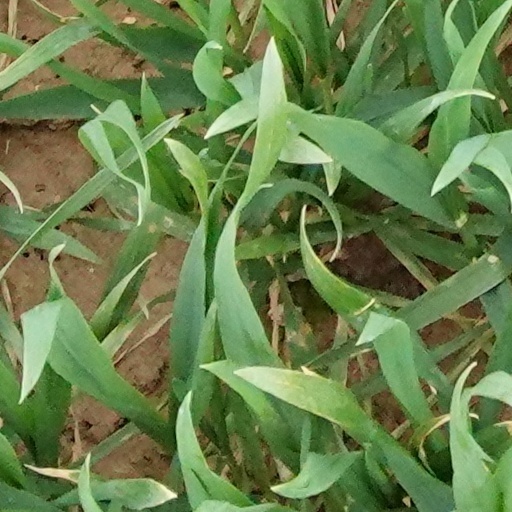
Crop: wheat